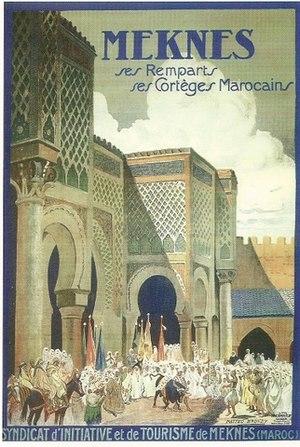
affiche de Mattéo Brondy.
Alphonse Clément André Brondy, dit Mattéo Brondy, né à Paris 16ᵉ le 9 avril 1866 et mort en 1944 à Meknès, est un artiste peintre, dessinateur et vétérinaire français.
Hubert Lyautey, né le 17 novembre 1854 à Nancy et mort le 27 juillet 1934 à Thorey, est un militaire français, officier pendant les guerres coloniales, premier résident général du protectorat français au Maroc en 1912, ministre de la Guerre lors de la Première Guerre mondiale, puis maréchal de France en 1921, académicien et président d'honneur des trois fédérations des Scouts de France. Il a épousé le 14 octobre 1909 Inès de Bourgoing à Paris.